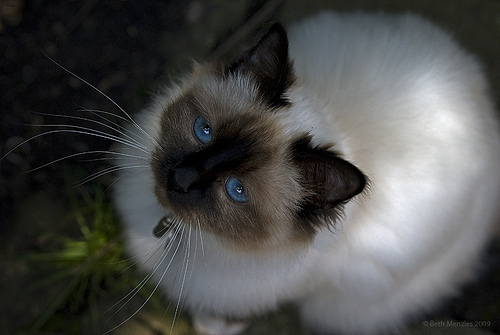
Animal: cat
Breed: Birman